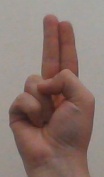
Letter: taa